Pavel Rovinsky

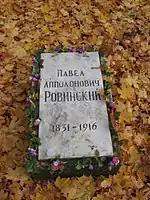
Tombstone of Pavel Rovinsky in St. Petersburg

In 1908, Rovinsky moved to Gatchina where he lived with his daughter Ekaterina and her family. He fell seriously ill in late 1915 and died on 15 January 1916. He was buried in the writers' footways section of Volkovo Cemetery in Saint Petersburg, where his rites were read by hieromonk Mardarije Uskoković. His burial was attended by Chernyshevsky's son Mikhail, Rovinsky's godson. Until 1974, his tombsone read "Revolutionary and member of Land and Liberty, P. A. Rovinsky".